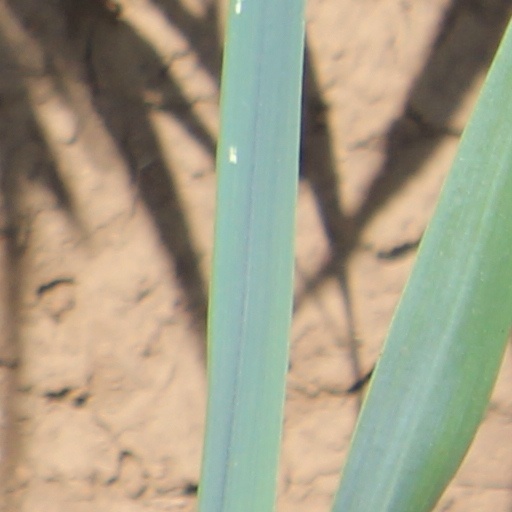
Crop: wheat